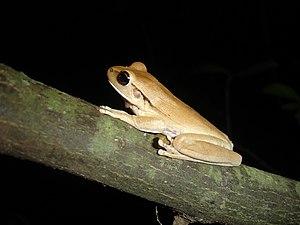
Hypsiboas raniceps est une espèce d'amphibiens de la famille des Hylidae.